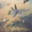
Label: airplane